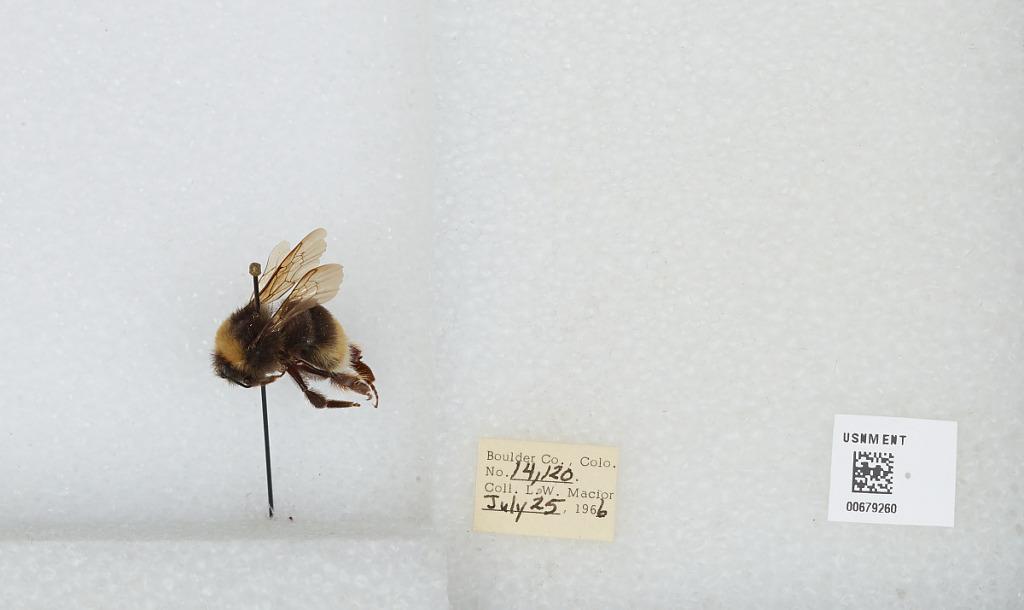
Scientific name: Bombus (Bombus) occidentalis Greene
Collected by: L. Macior
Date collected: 1966-7-25
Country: United States
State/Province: Colorado
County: Boulder
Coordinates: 40.0017, -105.308